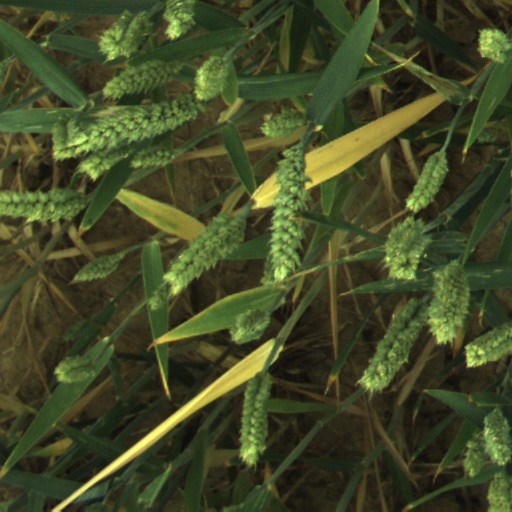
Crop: wheat